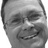
Emotion: happy